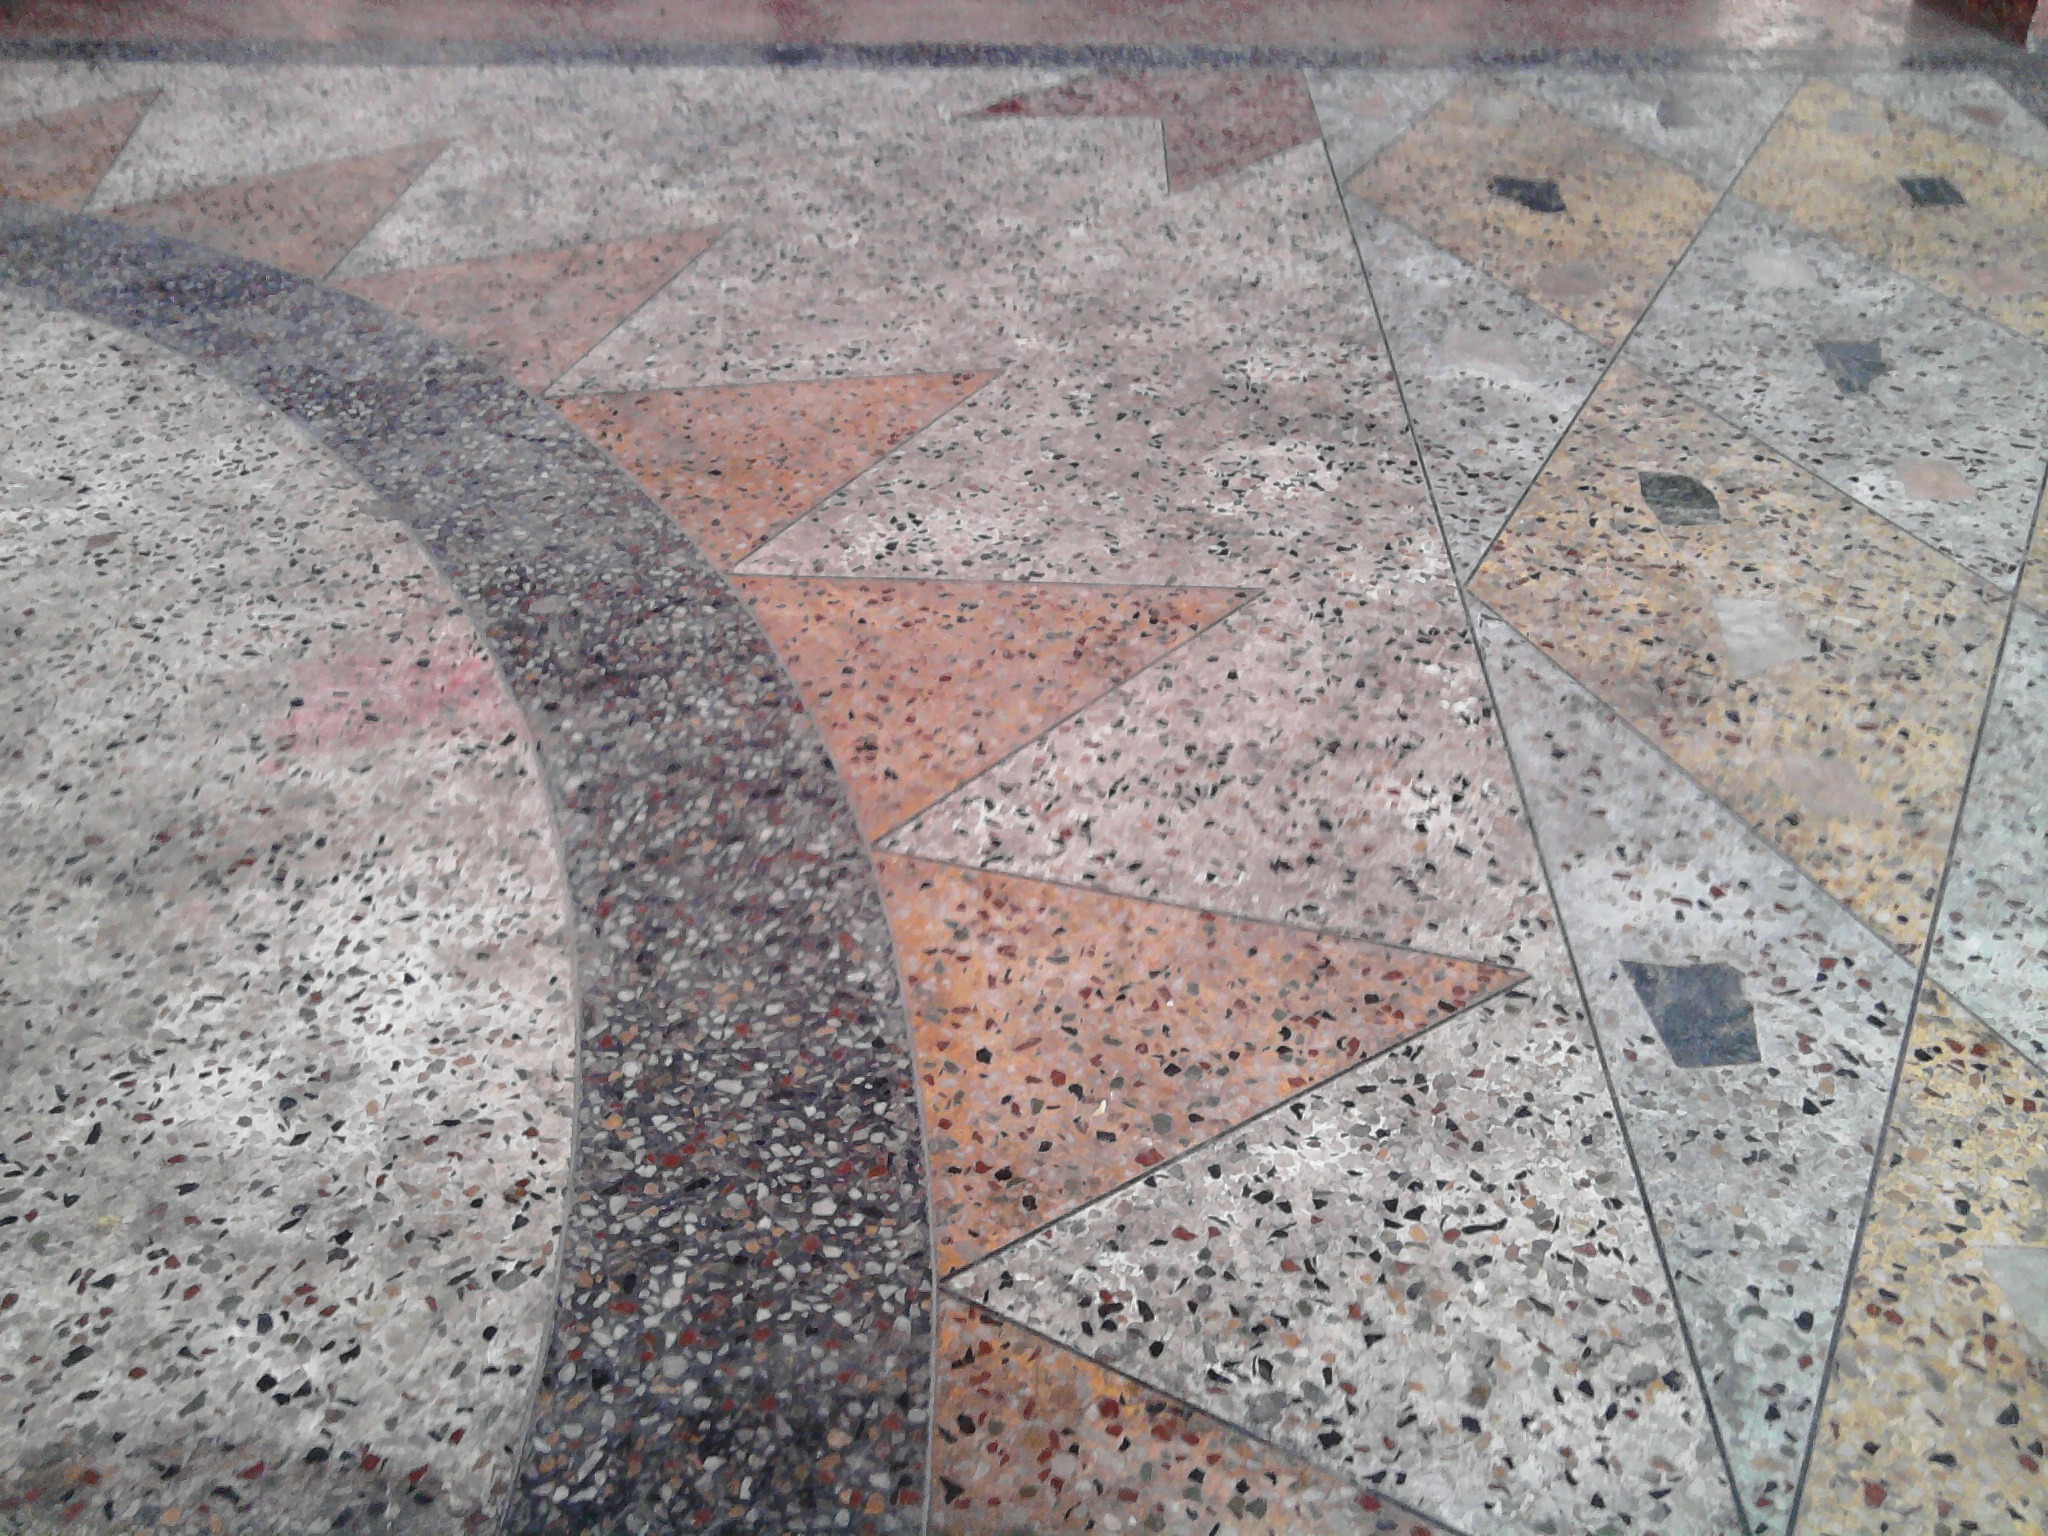
rock, texture, sidewalk, floor, cobblestone, stone, asphalt, pattern, natural, soil, lane, material, surface, textured, design, marble, driveway, flooring, road surface, flagstone